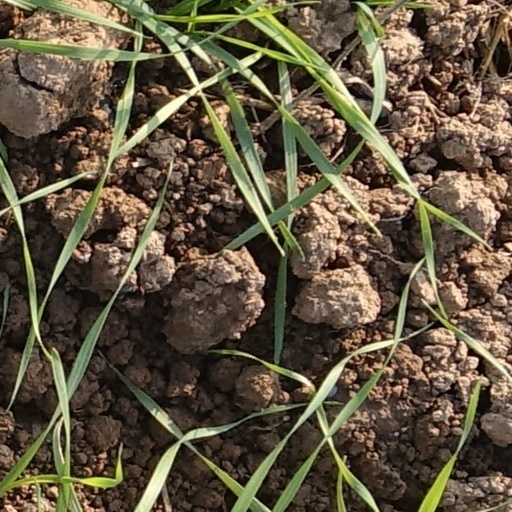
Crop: wheat